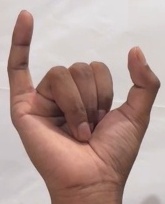
ASL sign: Y